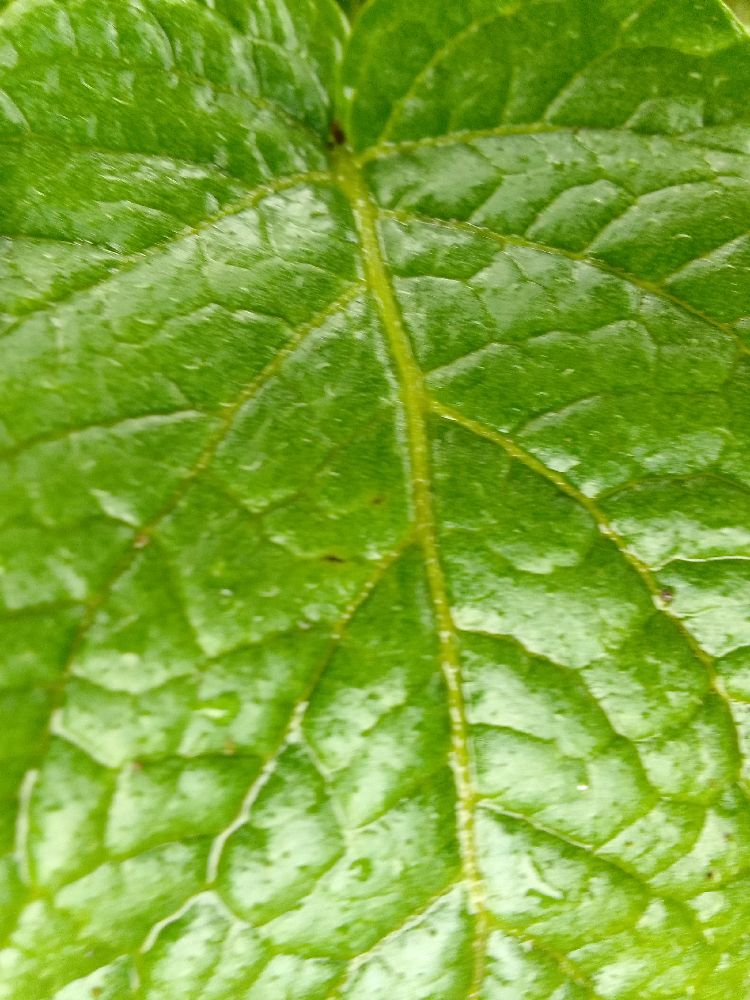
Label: Healthy